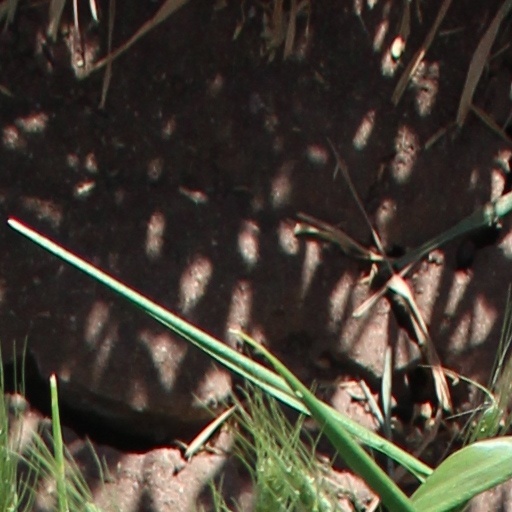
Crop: wheat